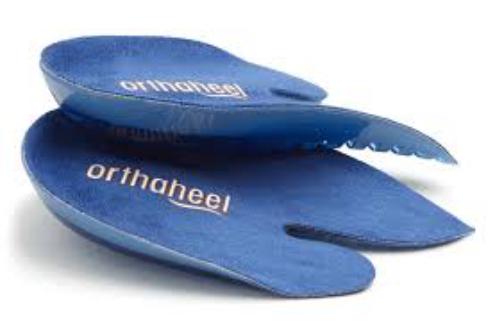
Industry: Clothes